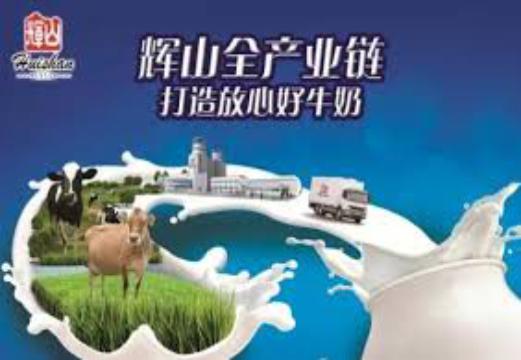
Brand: HuiShan
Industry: Food